Rita Kuczynski

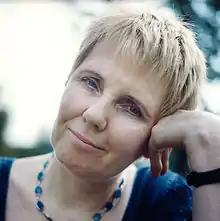
Kuczynski in 2003

Rita Kuczynski (born 25 February 1944) is a German author, philosopher and editorialist.